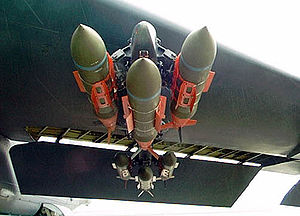
Joint Direct Attack Munition / Integration på våbenplatforme
JDAMs placeret på vingen af et B-52H Stratofortress
Joint Direct Attack Munition er et styringssystem der kan konvertere en standard flybombe eller "dum bombe" til en præcisionsbombe, eller "smart bomb". Bomber påmonteret med JDAM bliver styret mod målet ved hjælp af et inertinavigationssystem integreret med et GPS-system som giver dem en rækkevidde på op til 28 kilometer. JDAM-udstyret kan monteres på bomber fra 227 kg til 907 kg. Når systemet bliver monteret på en bombe bliver bombens tekniske betegnelse ændret fra eksempelvis Mark 8x eller BLU til GBU. JDAM er i sig selv ikke et våben, men et system der bliver påmonteret en flybombe og gør den i stand til at styre mod en geografisk lokalitet med høj præcision. Nøglekomponenterne i systemet er halesektionen, hvor styrecomputeren er placeret sammen med GPS- og INS-systemerne, samt styrefinnerne. JDAM-systemet skulle forbedre præcisionen i forhold til den ældre laser- og infrarøde teknologi der blev benyttet i tidligere præcisionsbombesystemer og kunne risikere dårlig præcision grundet eventuelt dårligt vejr eller et infavorabelt terræn. Nogle JDAM-systemer er også udstyret med lasersystemer.